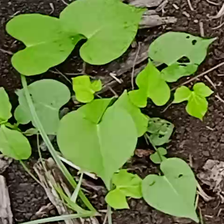
Weed species: Obscure_morning _glory(Ipomoea obscura)